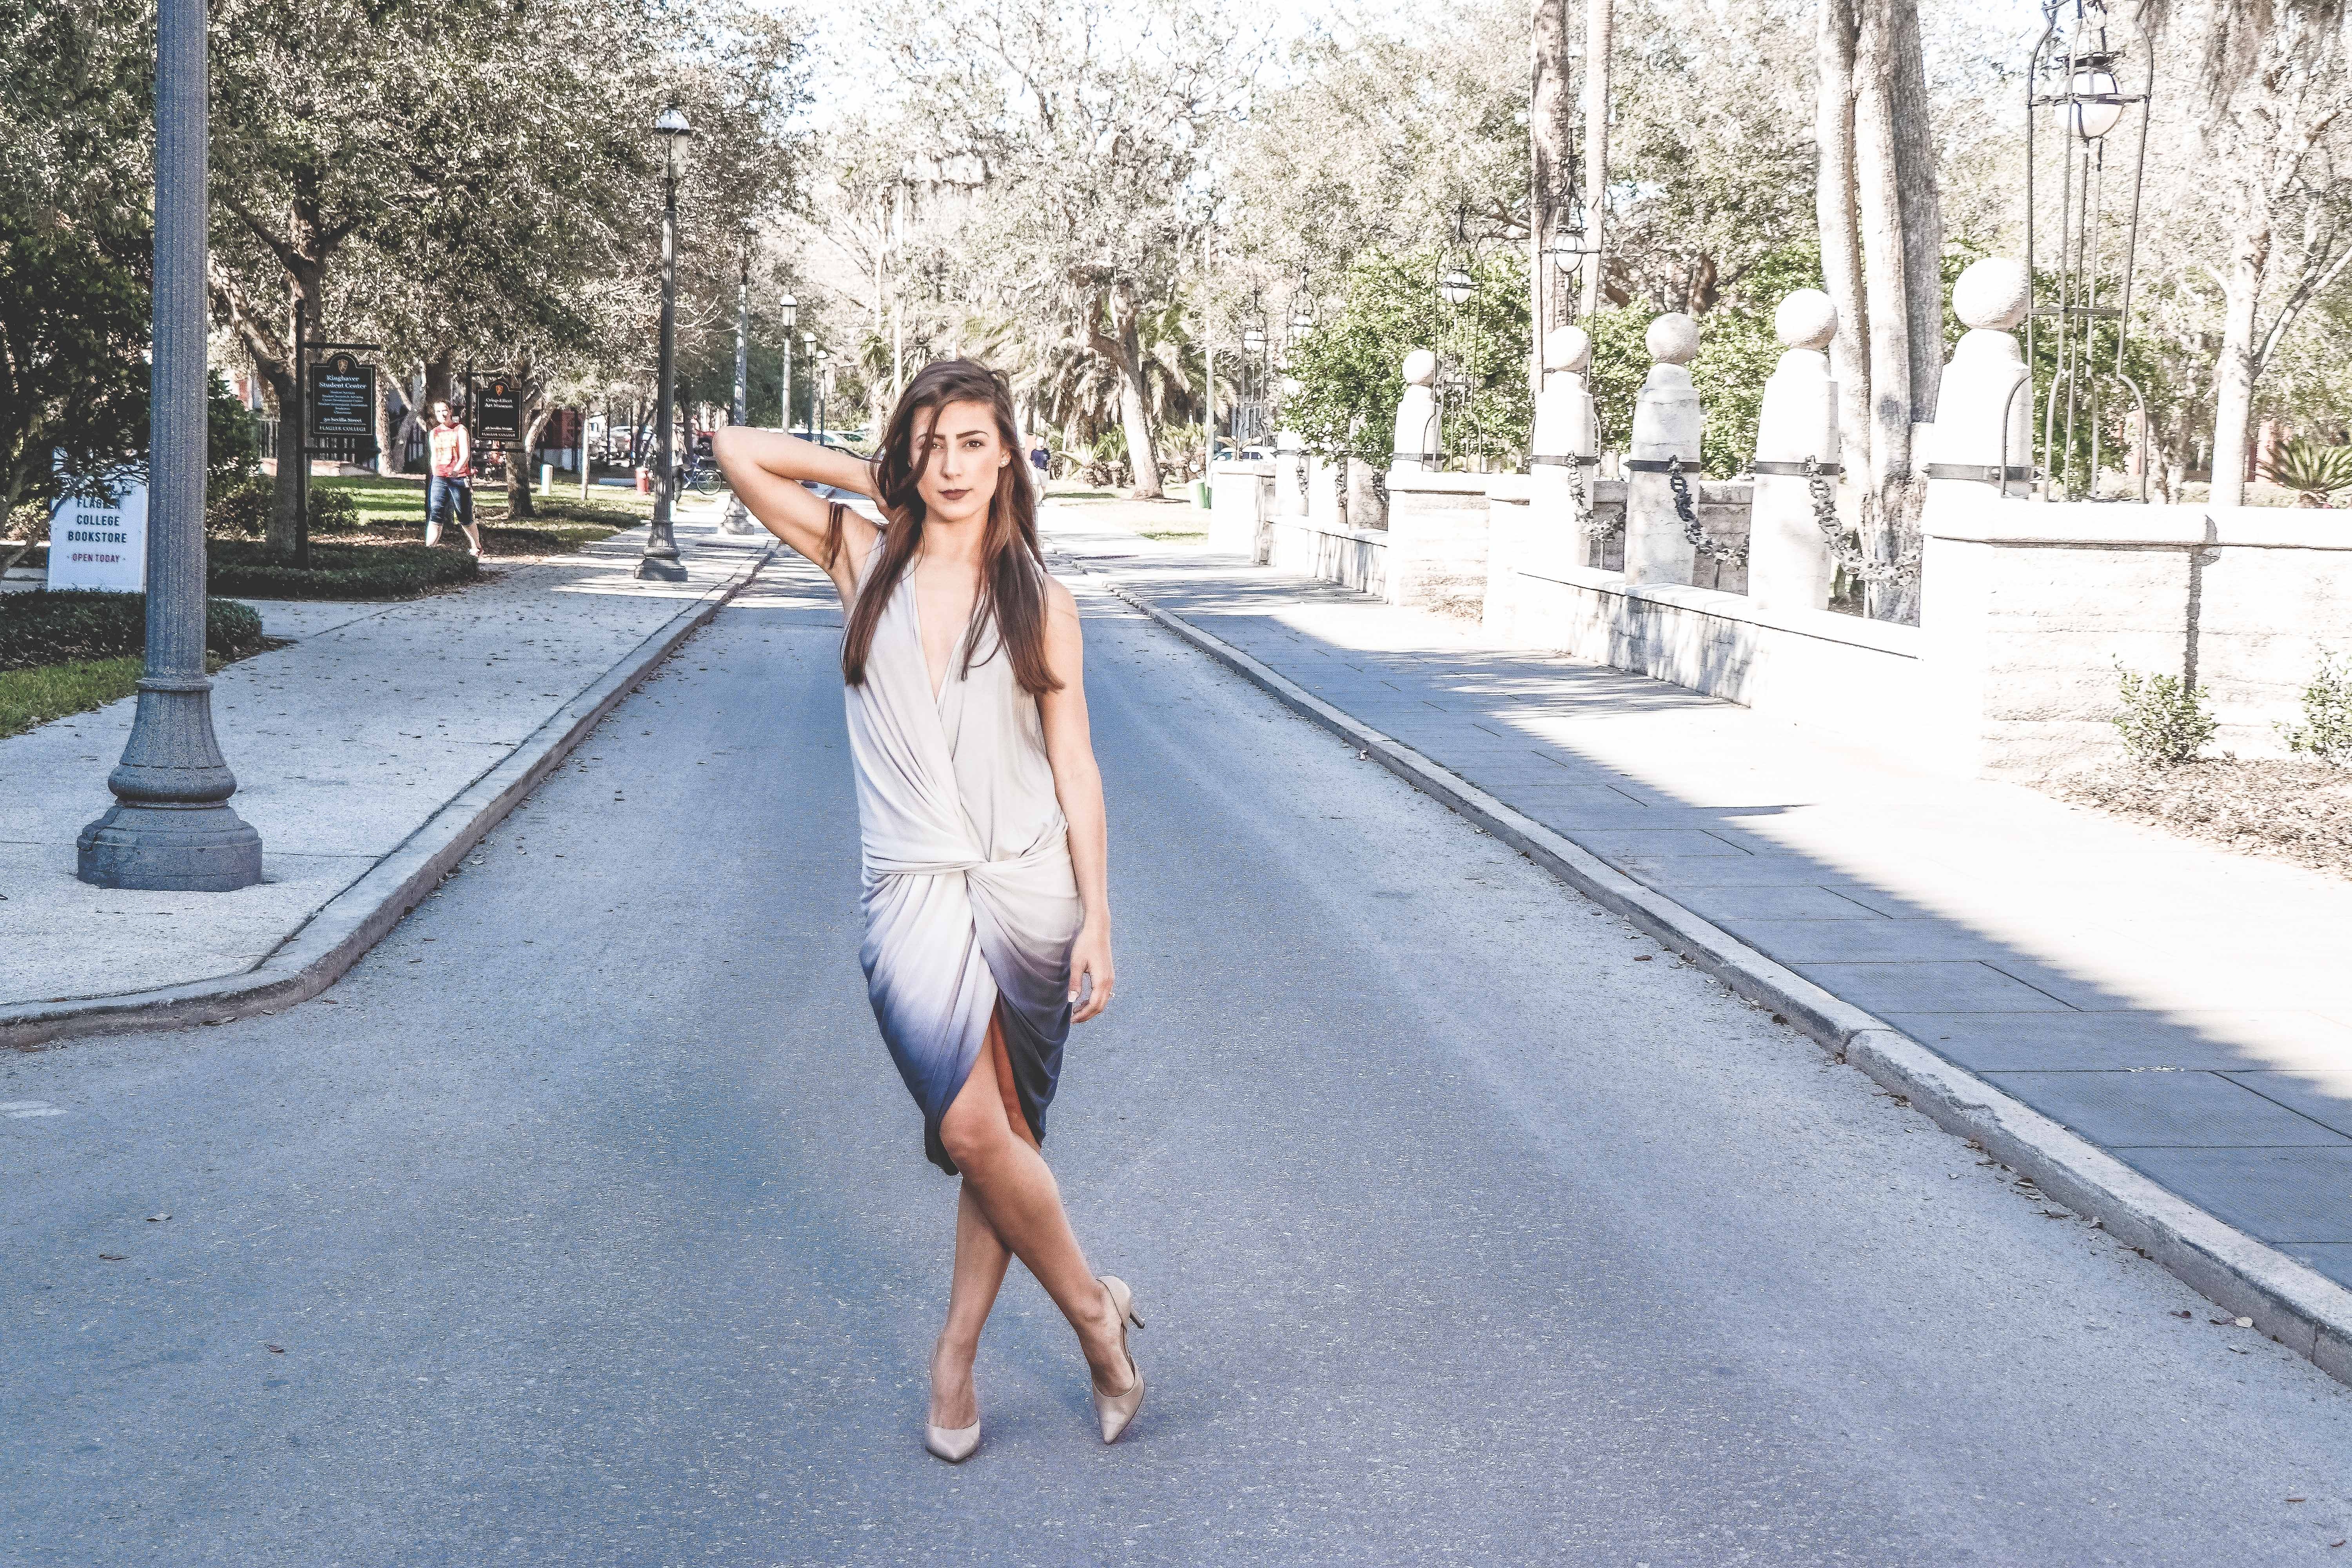
dress, beauty, street fashion, footwear, fashion, snapshot, shoulder, leg, tree, summer, long hair, joint, photography, shoe, human leg, denim, sunlight, walking, photo shoot, road, style, sandal